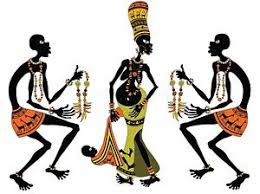
Waaw nataal bii nataal la boob deseene nañ ci ñetti jëmm waaw kenn ki moom ag jigéen lay niru ñaari ñi niru ag góor ki niru ag jigéen dafa taxaw jodd ñaar ñi moom dóoxal seen ndigg seen i tànk sew ruuj mel ni ag bale.